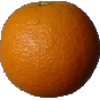
Label: orange